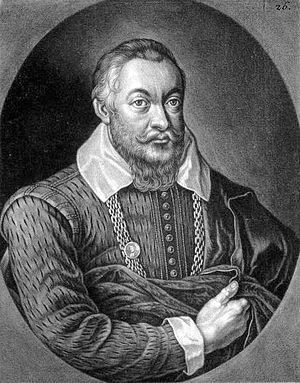
Marquard Freher, né le 26 juillet 1565 à Augsbourg et mort le 13 mai 1614 à Heidelberg est un juriste, homme d'État et historien allemand.
Le Codex Manesse, aussi appelé Manessische Handschrift, Große Heidelberger Liederhandschrift et parfois aussi Pariser Handschrift est un manuscrit de poésie lyrique enluminé ayant la forme d'un codex. Il est le plus grand et somptueux des recueils du Minnesang allemand.